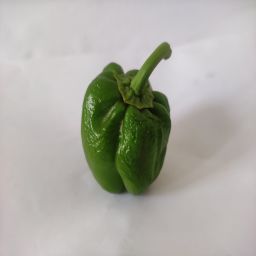
Crop: Bell Pepper
Quality: Ripe